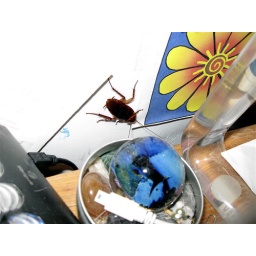
The roach first appears on the wall in front of my desk